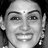
Emotion: happy